Mary Richardson Kennedy

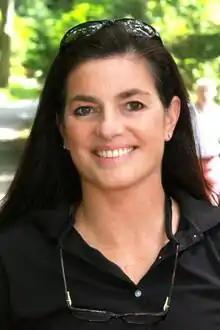
Richardson Kennedy in 2008

Mary Kathleen Richardson Kennedy (née Richardson; October 4, 1959 – May 16, 2012) was an American interior designer and philanthropist. She was a proponent of green building and was a co-founder of the Food Allergy Initiative, the largest fund for food allergy research in the United States. Her 2010 legal separation from her husband, Robert F. Kennedy Jr., was highly publicized. Her suicide in 2012 also received national media attention.